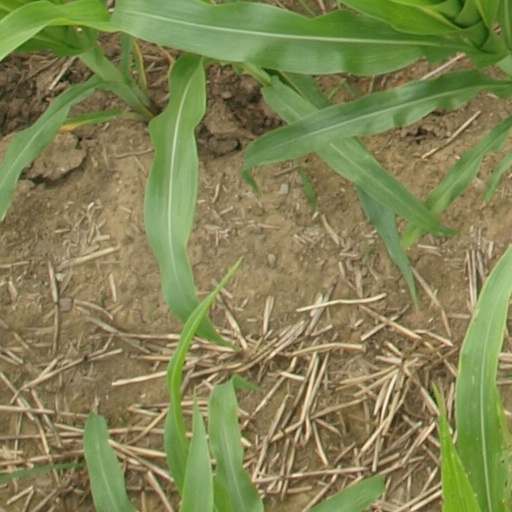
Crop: maize; corn